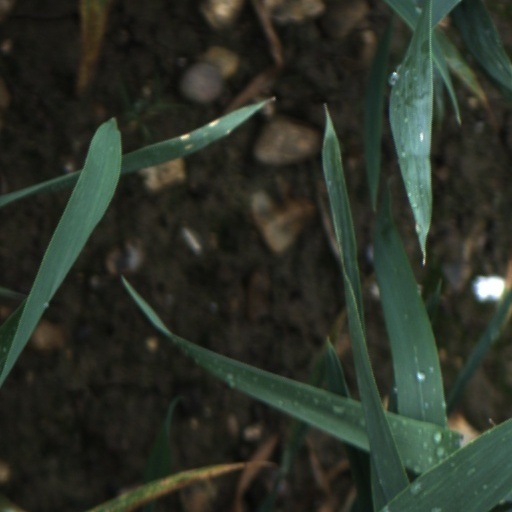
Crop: wheat